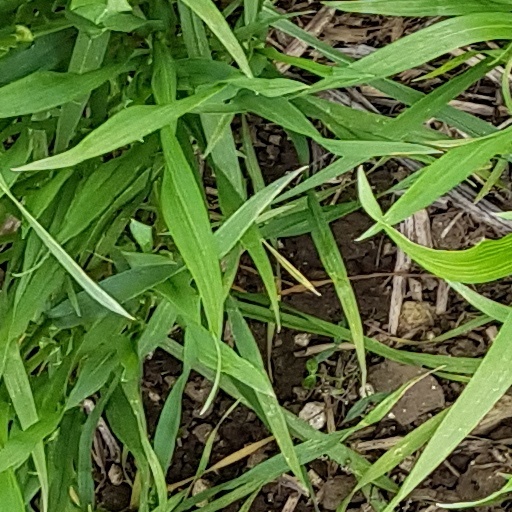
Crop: wheat